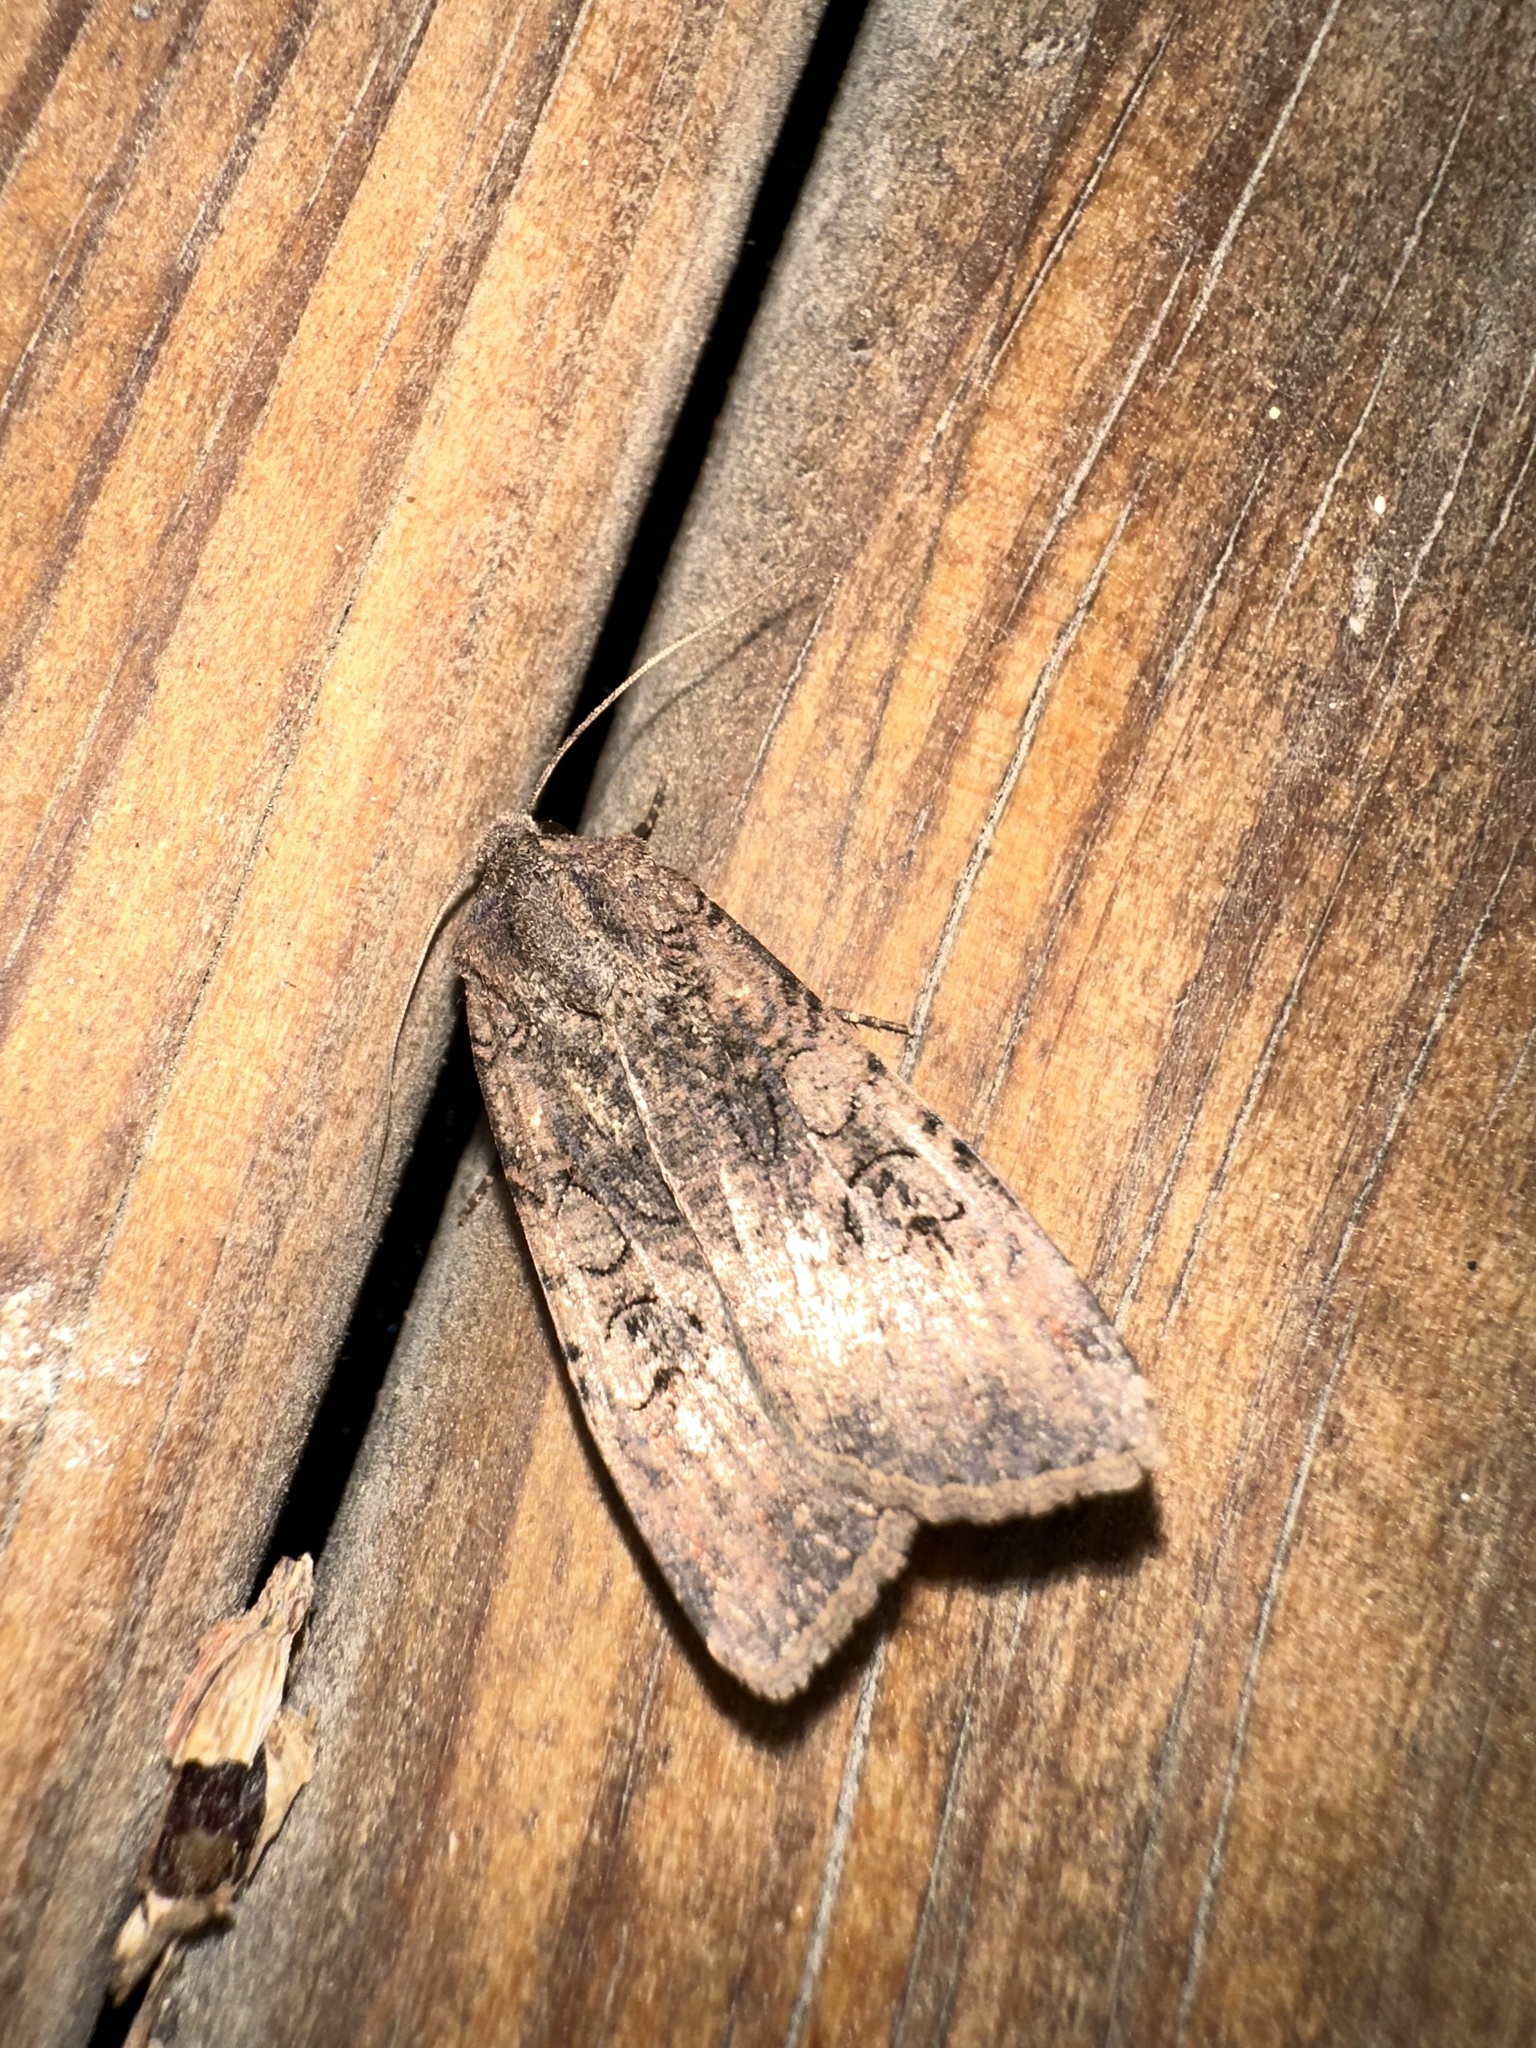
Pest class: cutworms